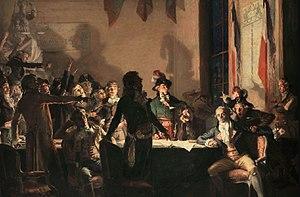
Saint-Just et les membres du comité d’exécution supplient Robespierre d'apposer sa signature au bas de l'appel à l'insurrection adressé à la section parisienne des Piques. «